Santa Baby

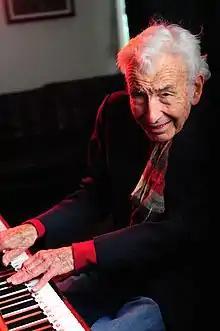
A color photograph of producer Phillip Springer in a recording studio on the piano.

According to the official sheet music for the song at Musicnotes.com, "Santa Baby" is set in common time with a moderately slow tempo of 84 beats per minute. The key of the song is D-flat major with Kitt maintaining a relatively consistent vocal range that spans from A♭ to A♭ in scientific pitch notation. The song contains chord progressions that follow a D♭-B♭m-E♭-A♭ pattern in the verses and whenever she sings "Santa baby, so hurry down the chimney tonight".